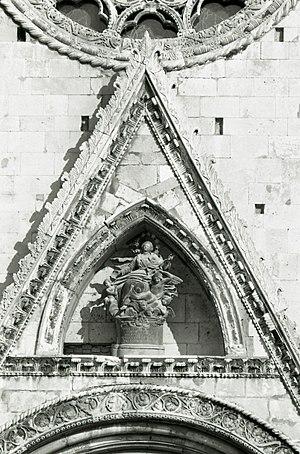
La cathédrale de Fermo est une église catholique romaine de Fermo, en Italie. Il s'agit de la cathédrale de l'archidiocèse de Fermo.